Indian Handcraft Series

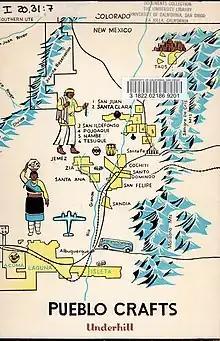
Cover of Indian Handcraft Series booklet "Pueblo Crafts" (1944) by Ruth Underhill

Indian Handcraft Series is a series of pamphlets produced between 1940 and 1945 by the Education Department of the United States Bureau of Indian Affairs.